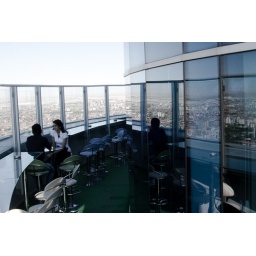
From the tower - she does not exist in mirrors